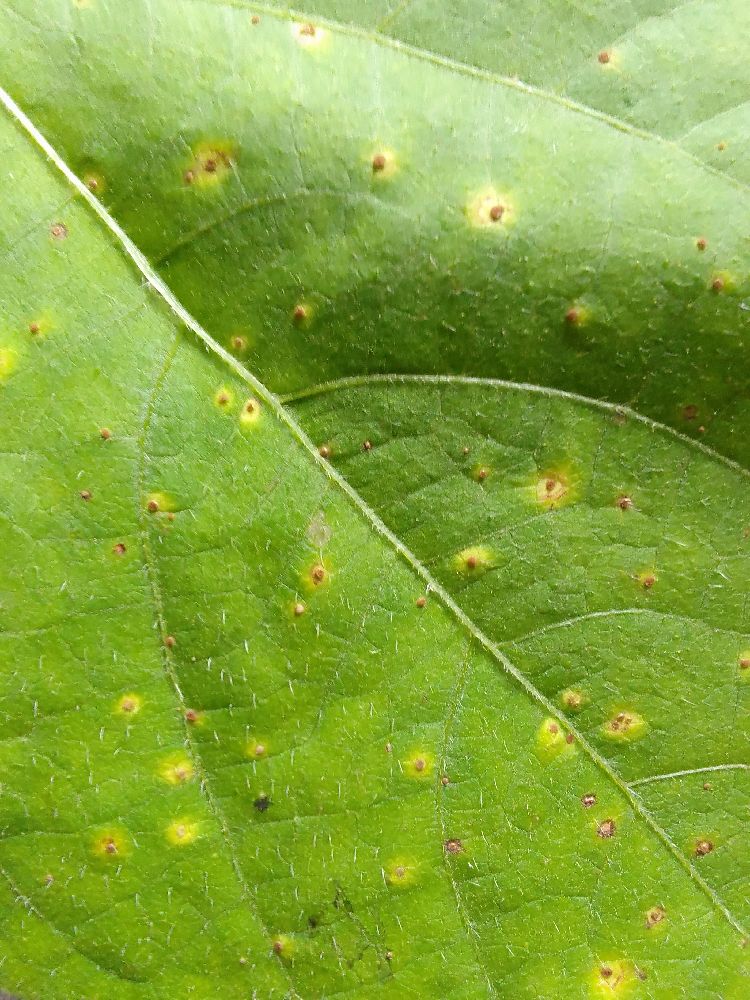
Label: rust